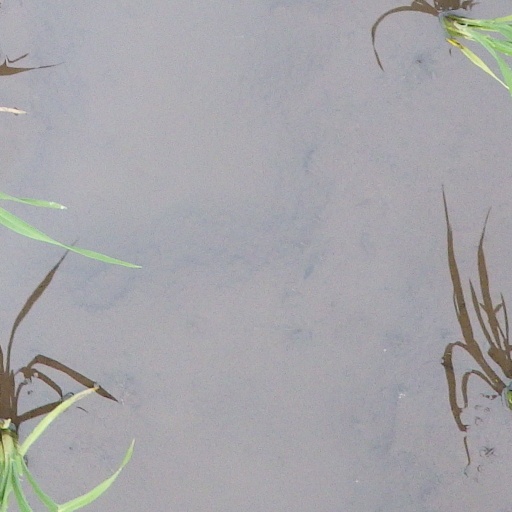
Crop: rice